Saburo Tokura

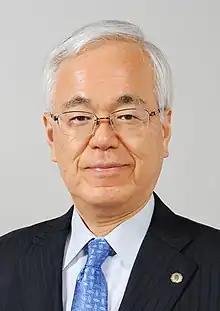
Tokura in .

is a Japanese jurist who served as the 20th Chief Justice of Japan from 2022 to 2024, having previously served as an Associate Justice on the Supreme Court of Japan from 2017 to 2022.